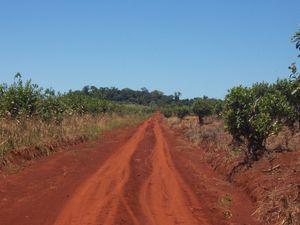
La latérite est une roche rouge ou brune, qui se forme par altération des roches sous les climats tropicaux. Le sens large désigne l'ensemble des matériaux, meubles ou indurés, riches en hydroxydes de fer ou en hydroxyde d'aluminium, constituant des sols, des horizons superficiels, des horizons profonds de profil d'altération. On trouve des latérites surtout en domaine intertropical. Elles recouvrent 33 % des continents.
El camino de San Diego est un film hispano-argentin à thème social, sorti en 2006, dirigé par Carlos Sorín.